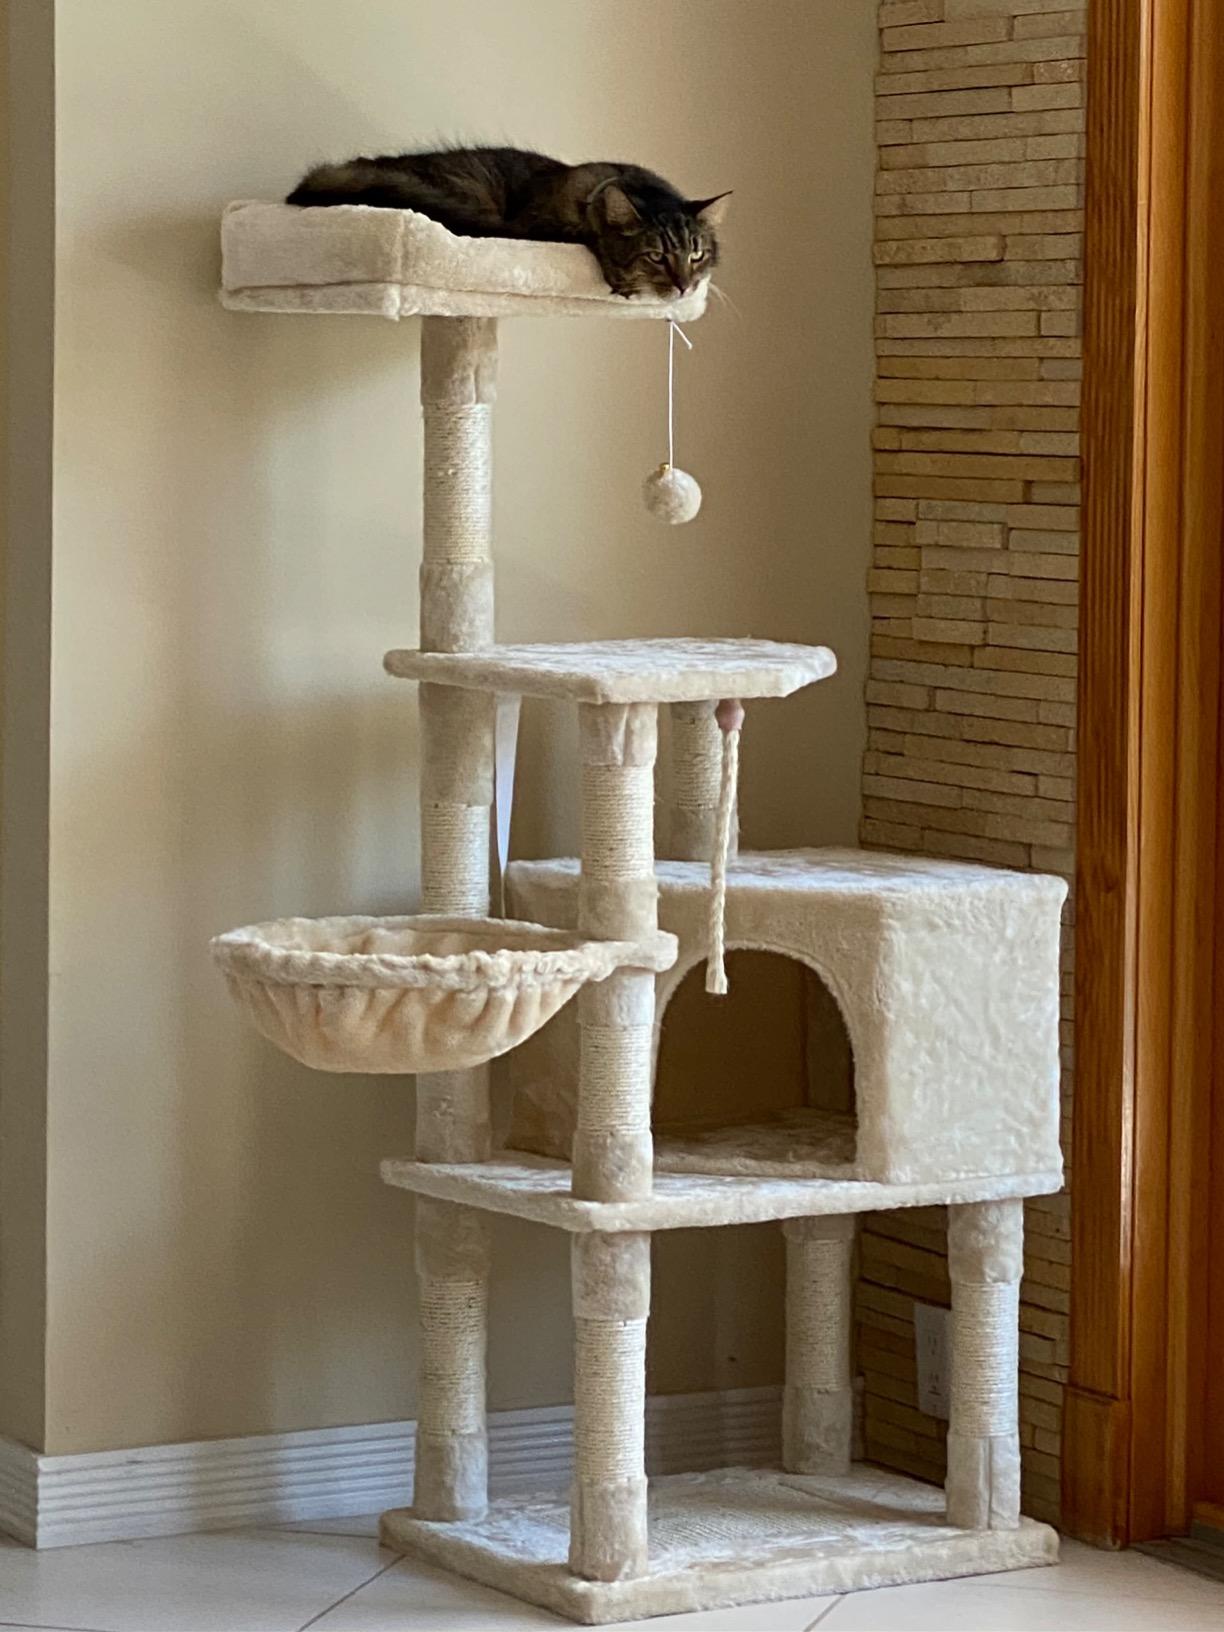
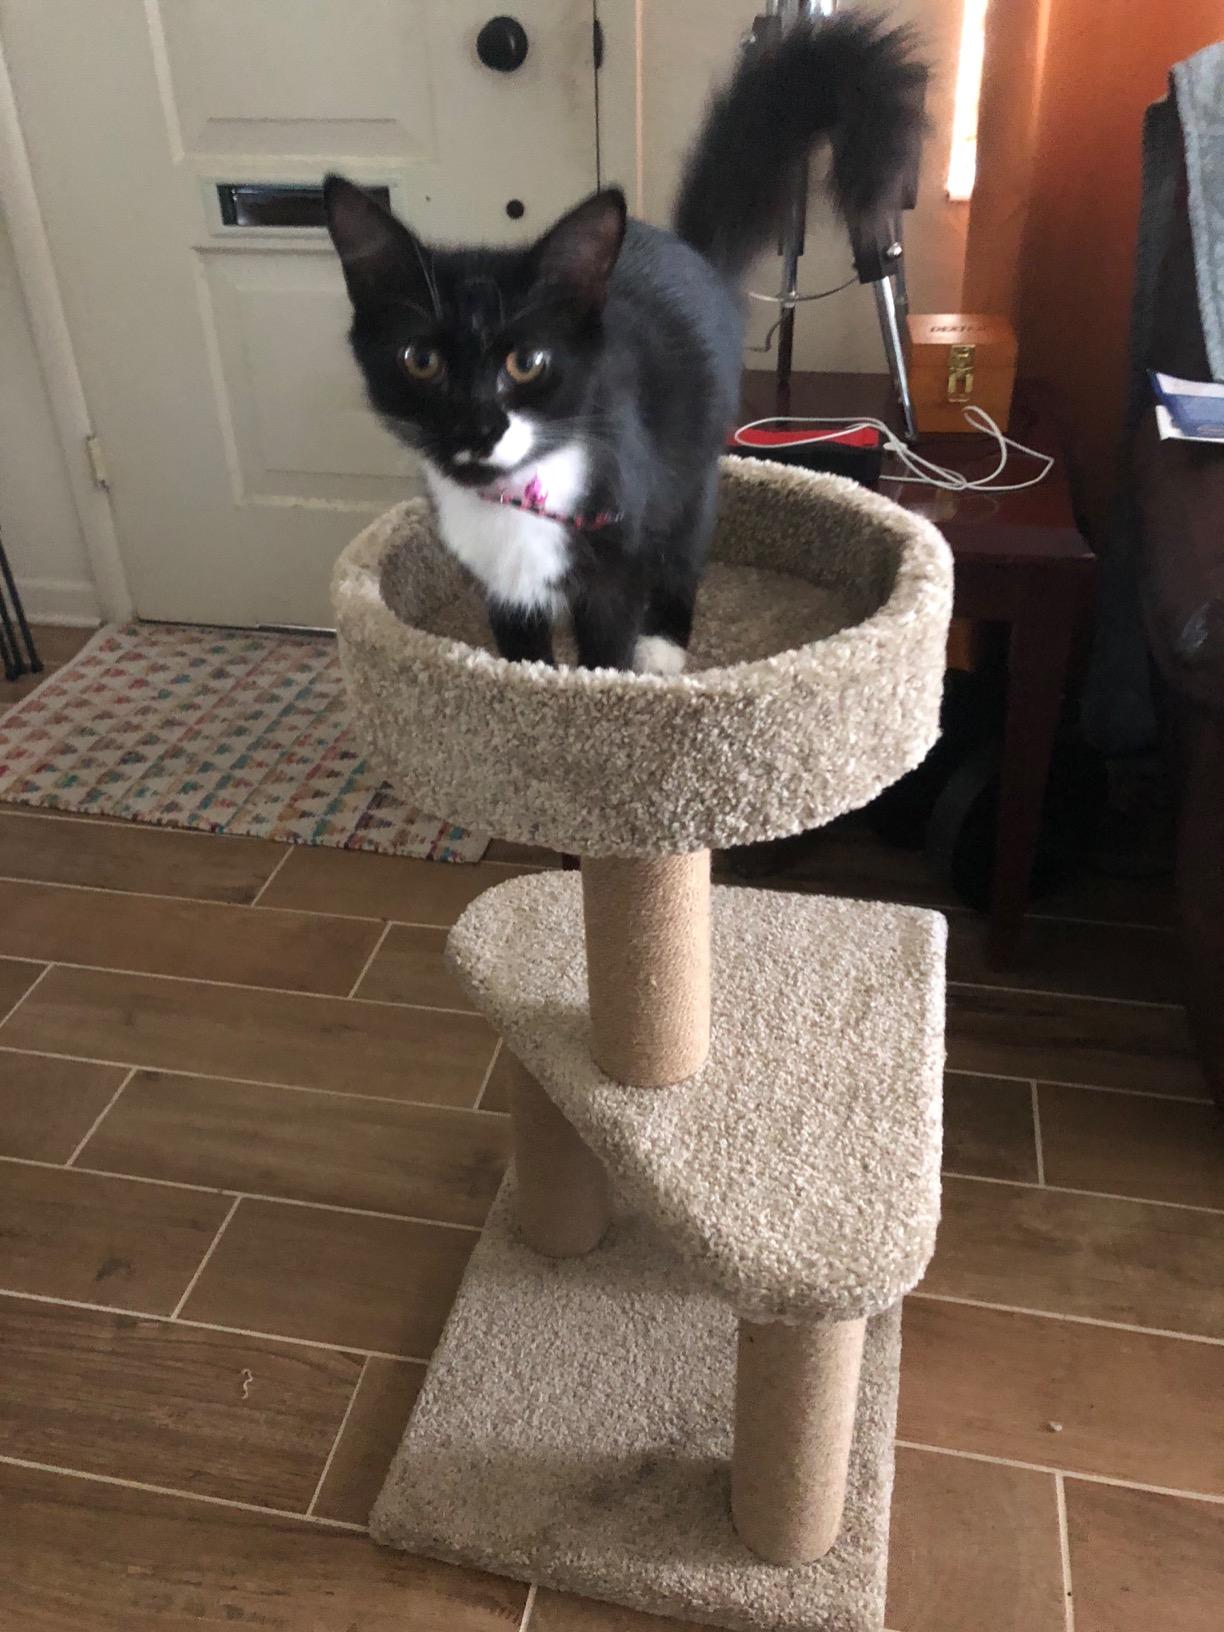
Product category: items_cat tree
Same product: no